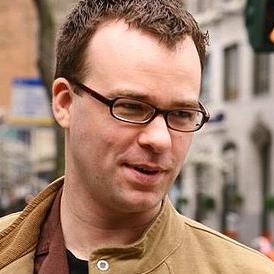
Age: 30